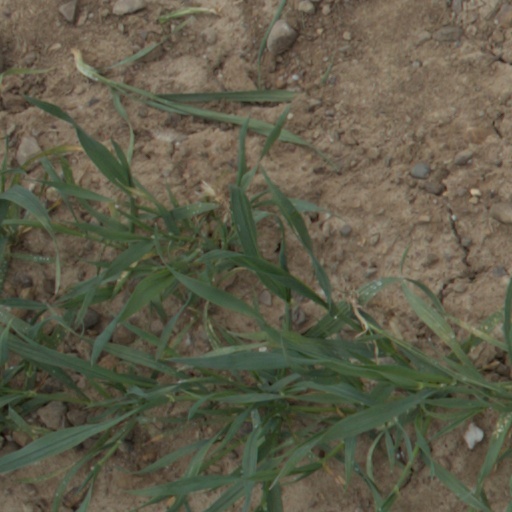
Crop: wheat